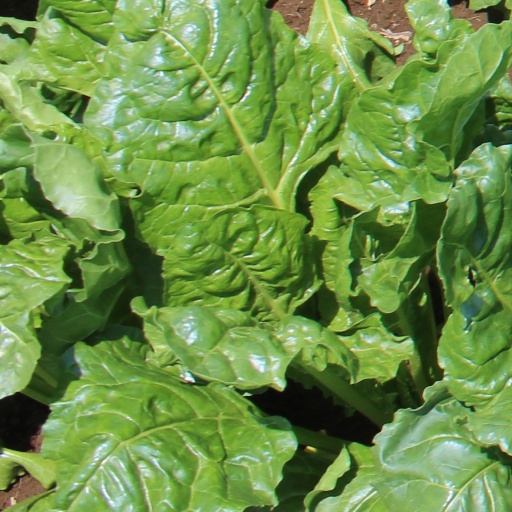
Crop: sugar beet